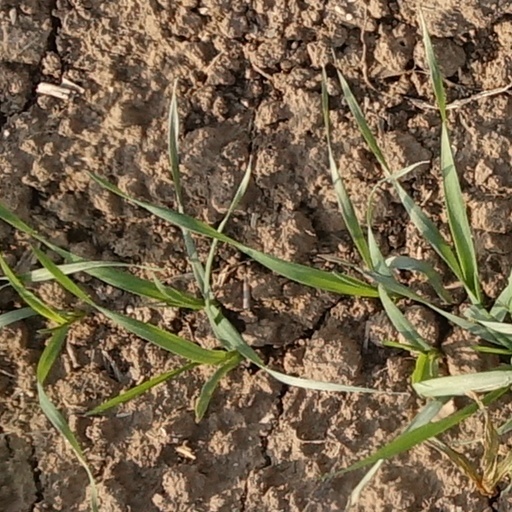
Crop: wheat